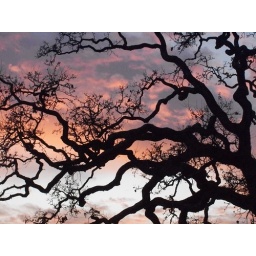
Sunset paired with the tree by my house